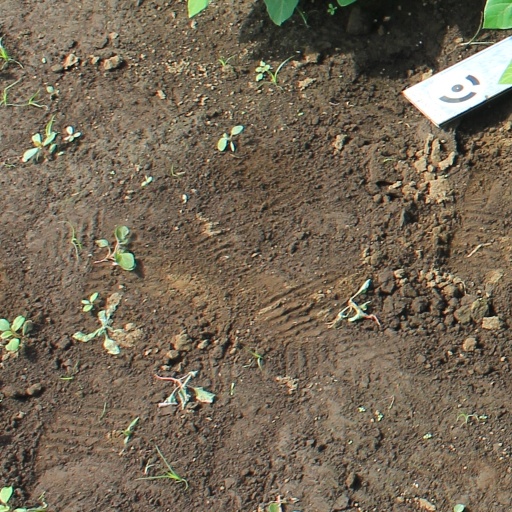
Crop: soybean